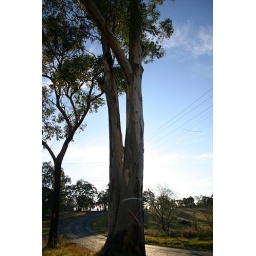
A tree that will be cut down by council to widen a road near my house